Tambourine

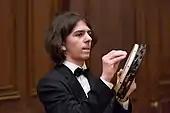
Percussionist in the Philadelphia Youth Orchestra, 2014

Wolfgang Amadeus Mozart was among the earliest western composers to include the tambourine in his compositions. Since the late eighteenth century it has become more common in western orchestral music, as exemplified in some of Pyotr Ilyich Tchaikovsky's dance pieces from the "Nutcracker Suite". Gustav Holst's seven-movement orchestral suite "The Planets" also features the tambourine in several places, especially in the "Jupiter" movement. Georges Bizet's "Carmen" opera includes the famous "Habanera" aria which has a series of tambourine strikes in each chorus.